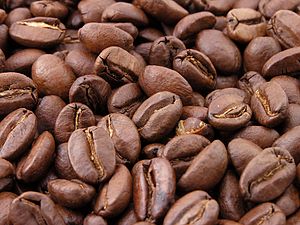
Kaffebønne
Ristede kaffebønner.
Kaffebønner er frugtkerner fra kaffe-slægten. Kaffebønner indeholder blandt andet det aktive stof koffein, men også forskellige syrer som fosforsyre. Inden de kan benyttes til at brygge kaffe på, skal bærret først plukkes og frugtkødet skal fjernes, bønnerne fjernes ved hjælp af en pulper, hefter vaskes og fermenteres kaffebønnerne. De grønne bønner tørres, afskalles og sorteret efter kvalitet flere gange afhængig af hvad de skal benyttes til.